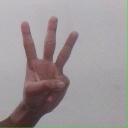
अक्षर: व